Kanheri Caves

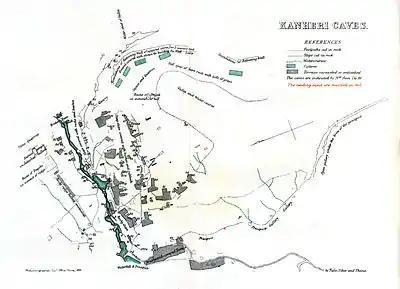
Map (1881)

Most of the caves were Buddhist viharas, meant for living, studying, and meditating. The larger caves, which functioned as chaityas, or halls for congregational worship, are lined with intricately carved Buddhist sculptures, reliefs, pillars and rock-cut stupas. Avalokiteshwara is the most distinctive figure. The large number of viharas demonstrates there was a well organized establishment of Buddhist monks. This establishment was also connected with many trade centers, such as the ports of Sopara, Kalyan, Nasik, Paithan and Ujjain. Kanheri was a University center by the time the area was under the rule of the Maurayan and Kushan empires. In the late 10th century, the Buddhist teacher Atisha (980–1054) came to the "Krishnagiri Vihara" to study Buddhist meditation under Rahulagupta.